Phoenix Mill

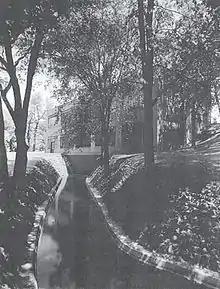
Phoenix Mill

Phoenix Mill was part of Henry Ford's Village industries project and ran from 1922 to 1948 in Plymouth, Michigan. Generator cutouts, voltage regulators, gauges and light switches for Ford vehicles were produced at the plant.